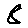
Label: 8